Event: Nepal Earthquake
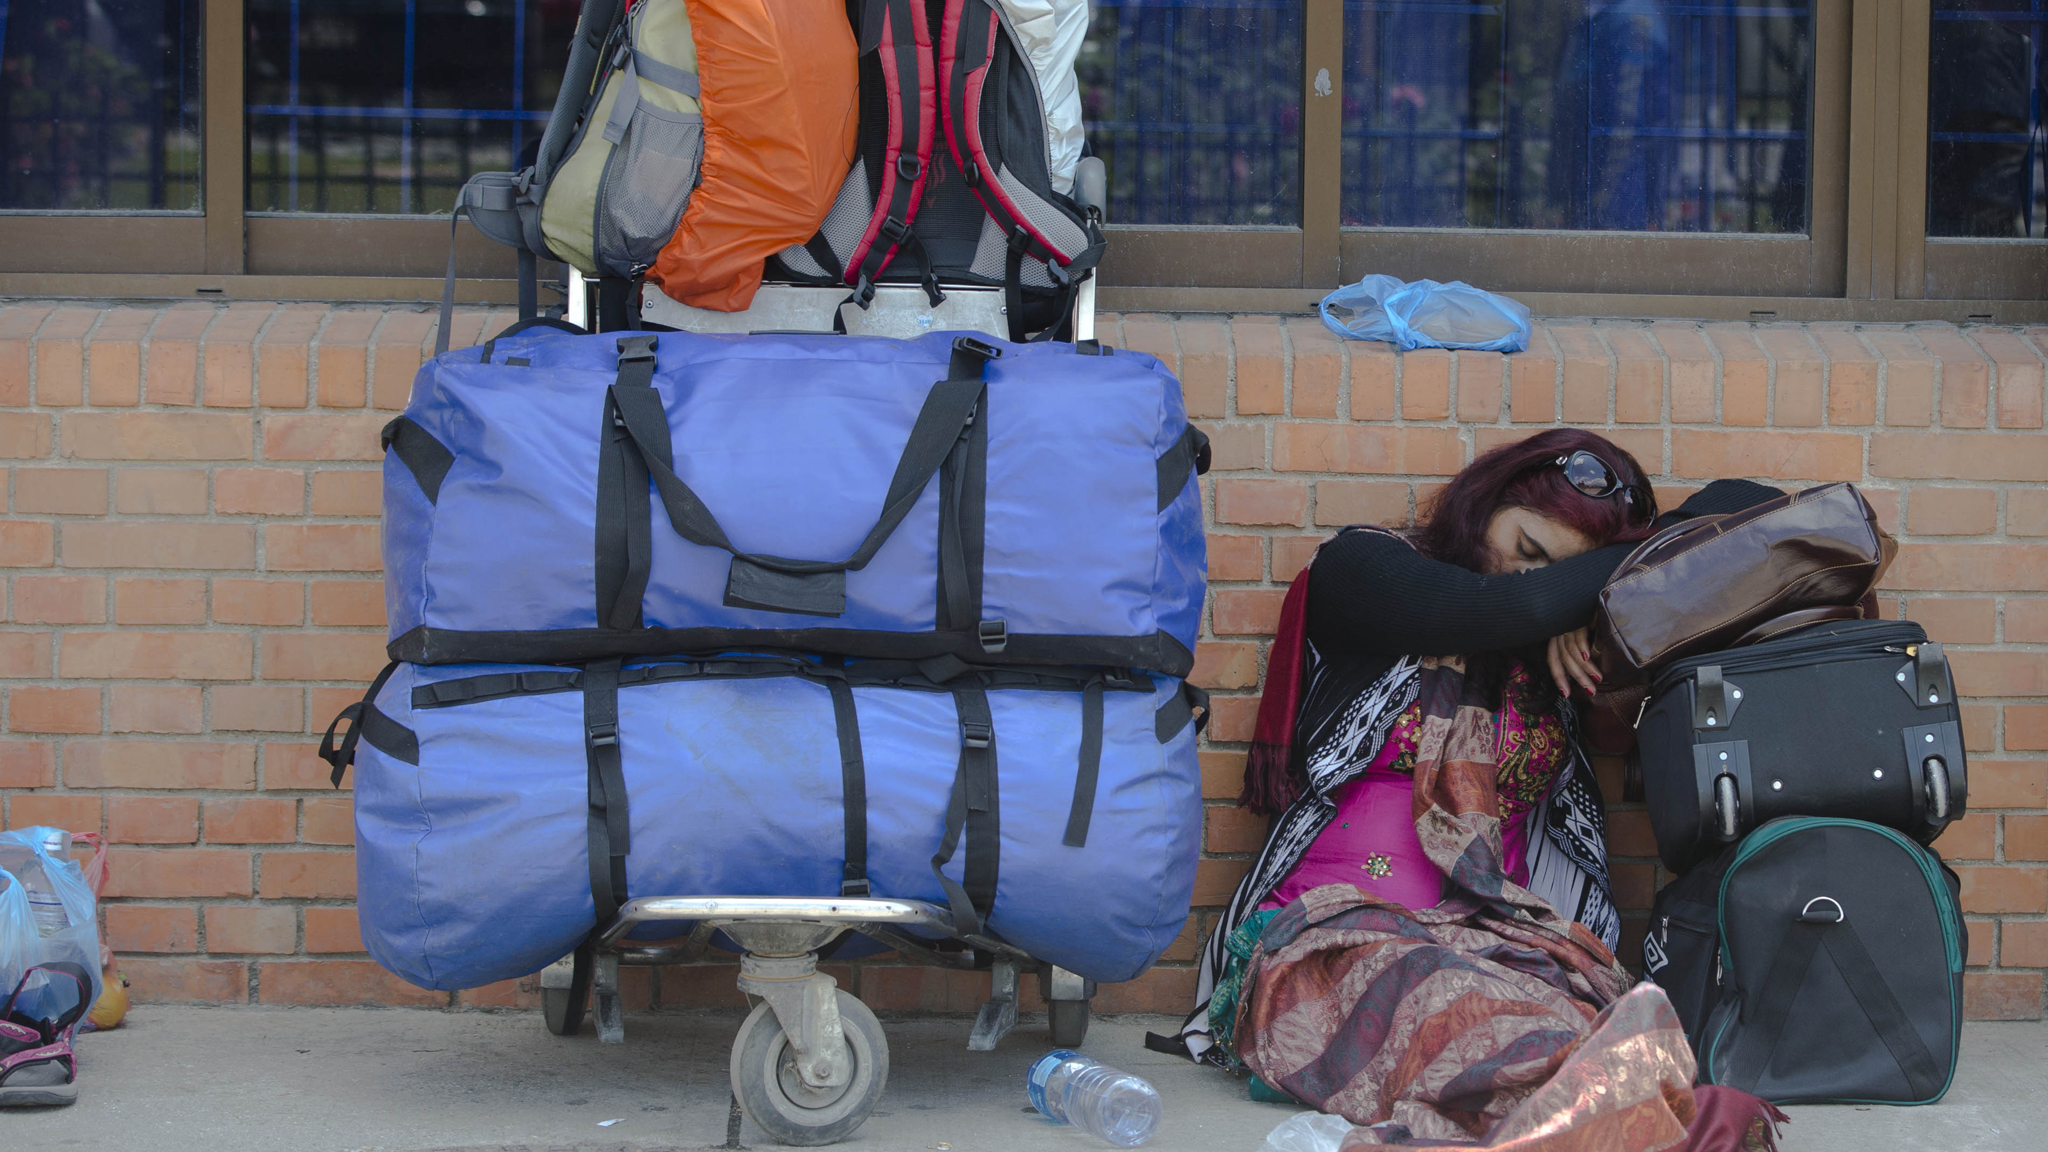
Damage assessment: no_damage